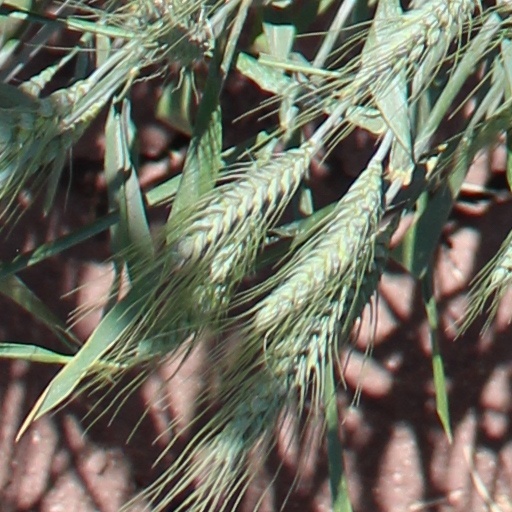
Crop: wheat